The Bamboo Saucer

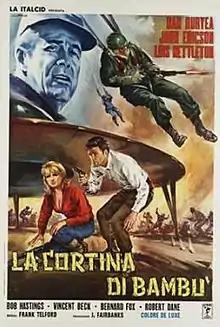
Theatrical release poster

The Bamboo Saucer is an independently made 1968 Cold War science fiction film drama about competing American and Russian teams that discover a flying saucer in Communist China. The film was re-released in 1969 under the title Collision Course with a reduced edited runtime of 90 minutes.